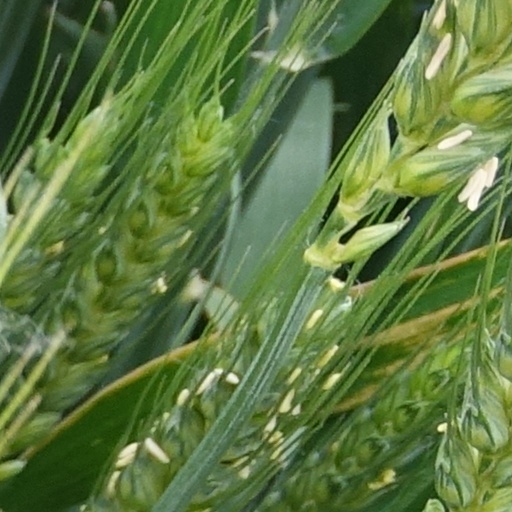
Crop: wheat